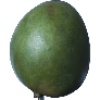
Label: Mango 1